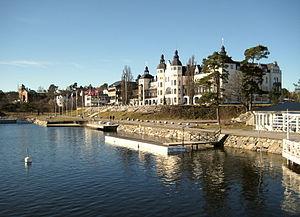
Saltsjöbaden est une localité touristique appartenant à la commune de Nacka, dans le comté de Stockholm, dans la province de Södermanland, en Suède. Située sur la mer Baltique à 15 km au sud-est de Stockholm, elle compte 9 491 habitants en 2010.